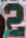
Number: 2